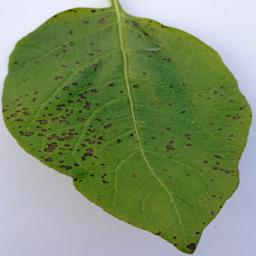
Etiqueta: Tizon_Temprano